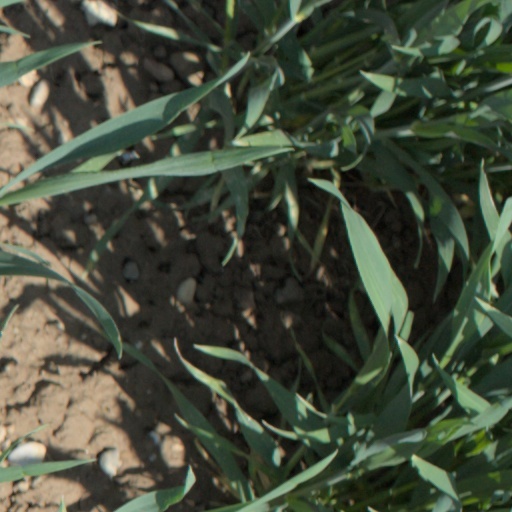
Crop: wheat